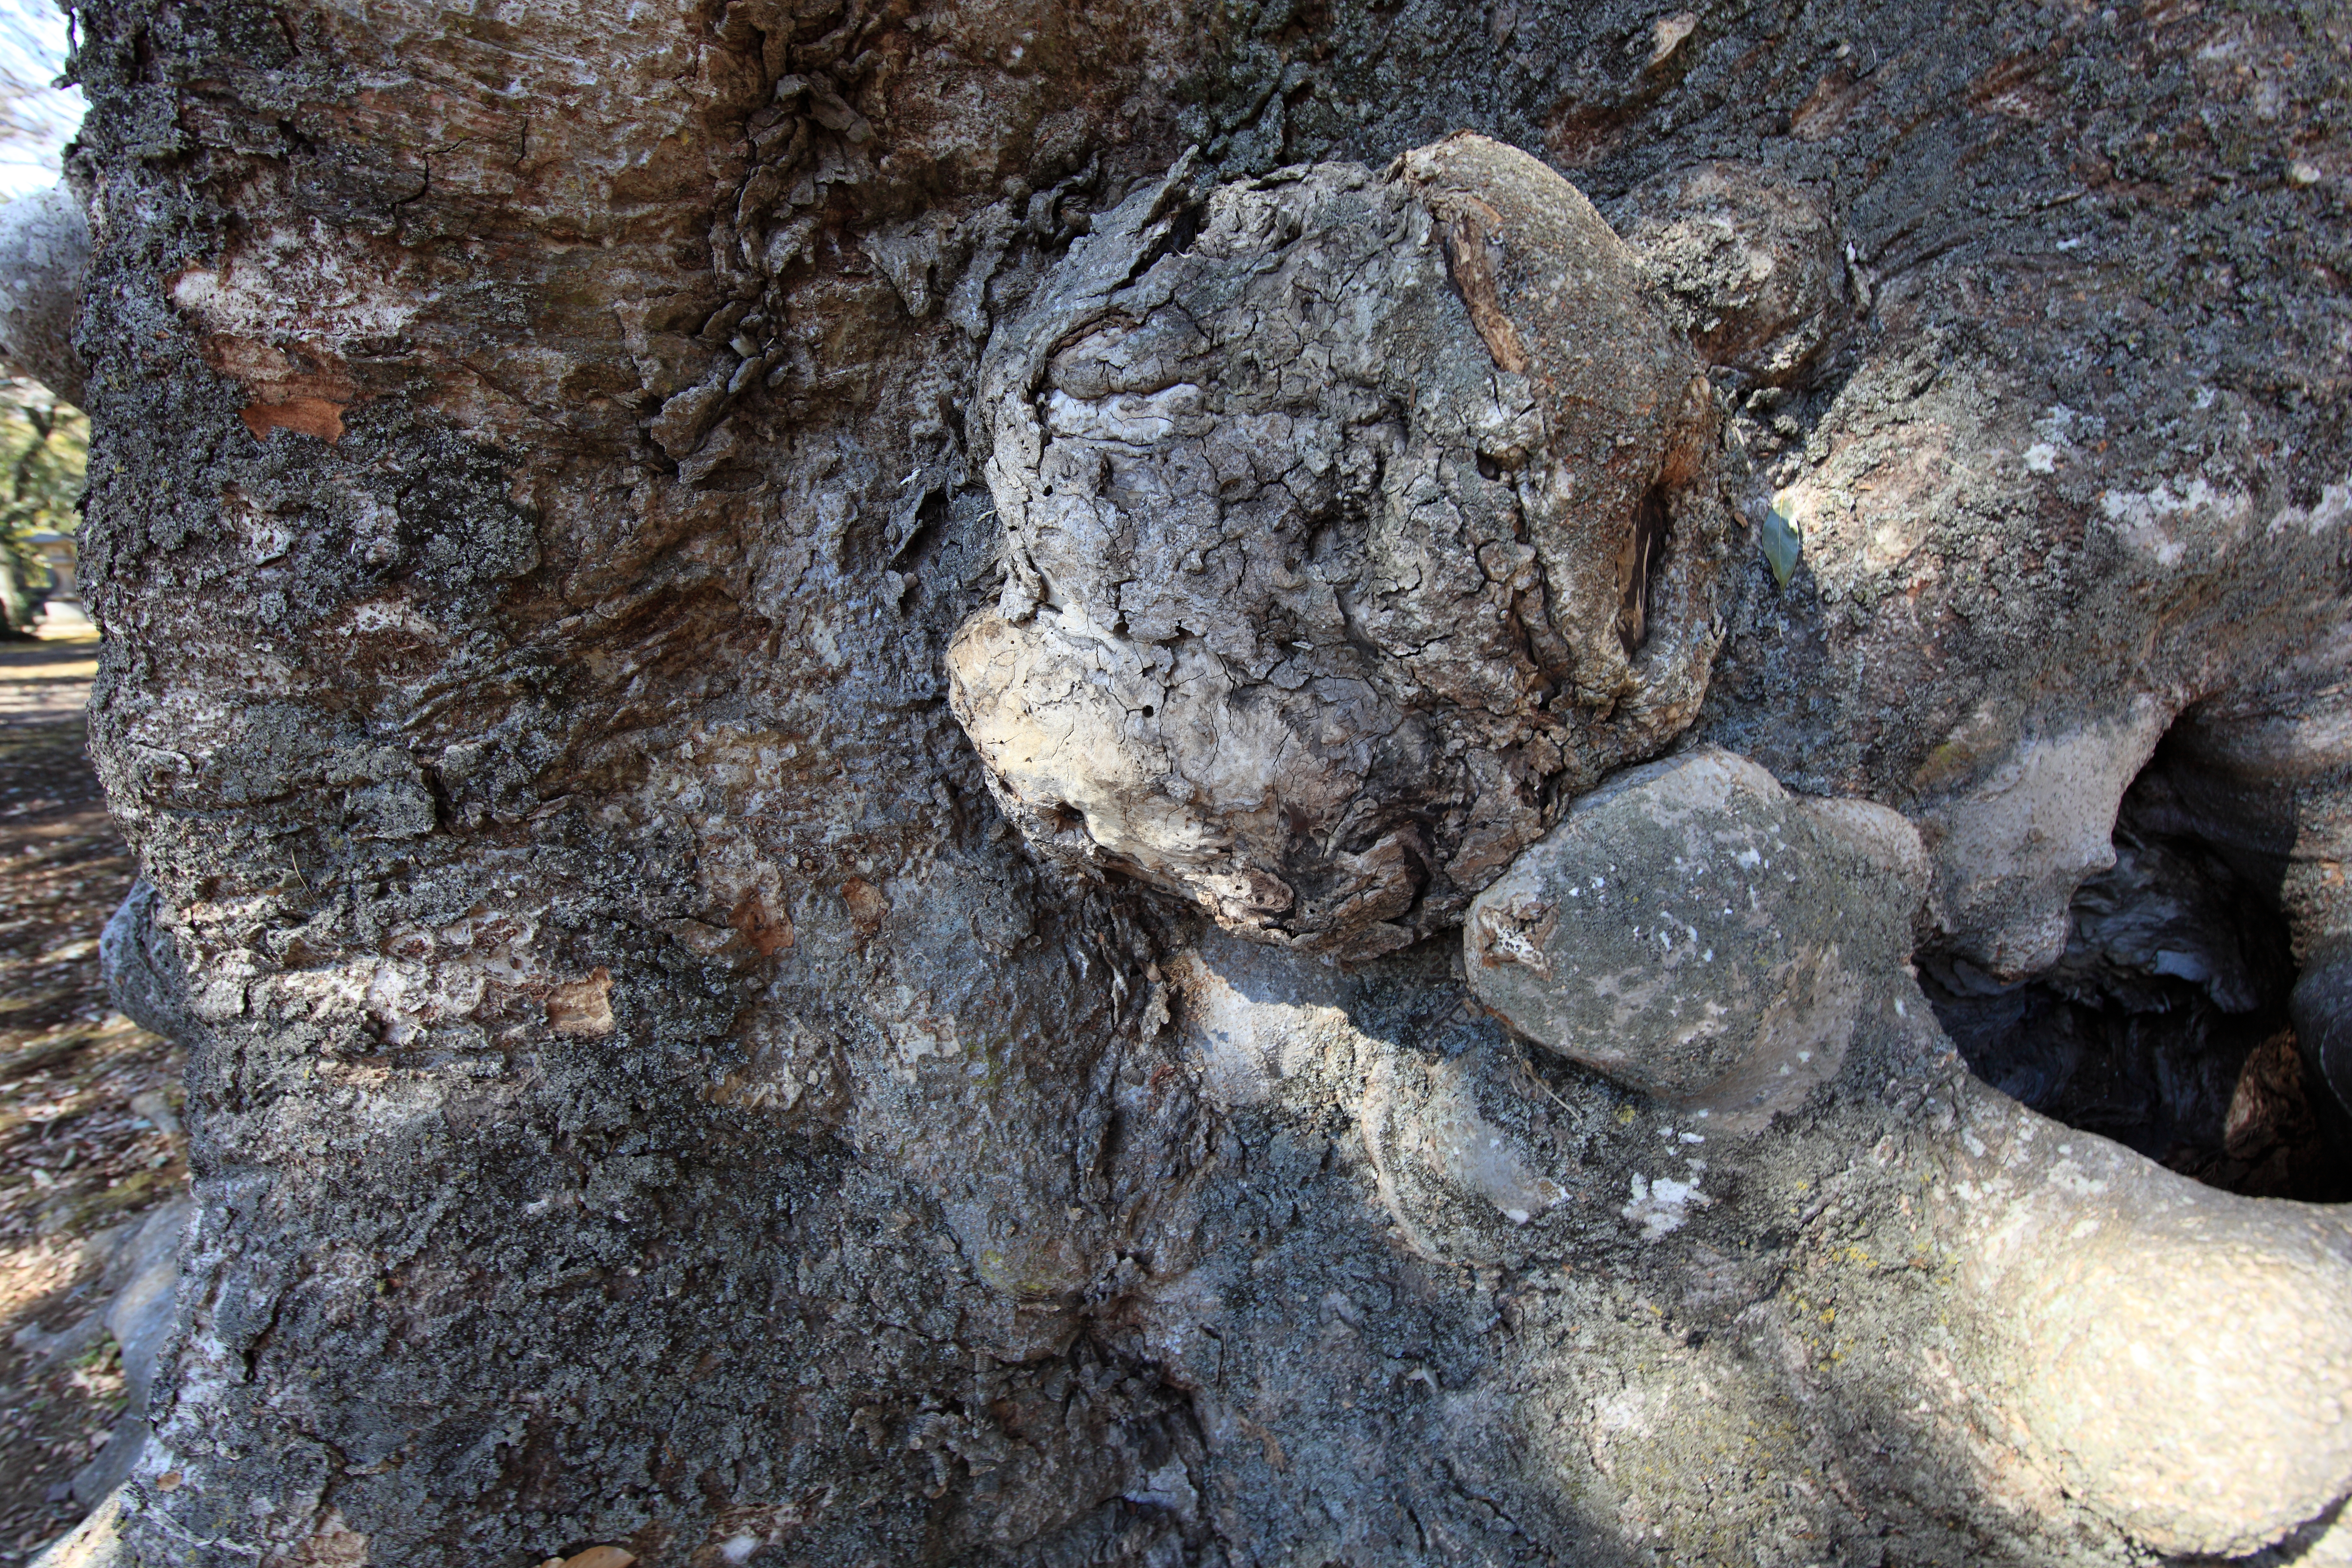
tree, rock, wood, trunk, wildlife, high, cool image, geology, temple, shrine, 5d, hires, markii, hi, res, resolution, ibaraki, sakuragawa, zelkova, serrata, japanesezelkova, woody plant